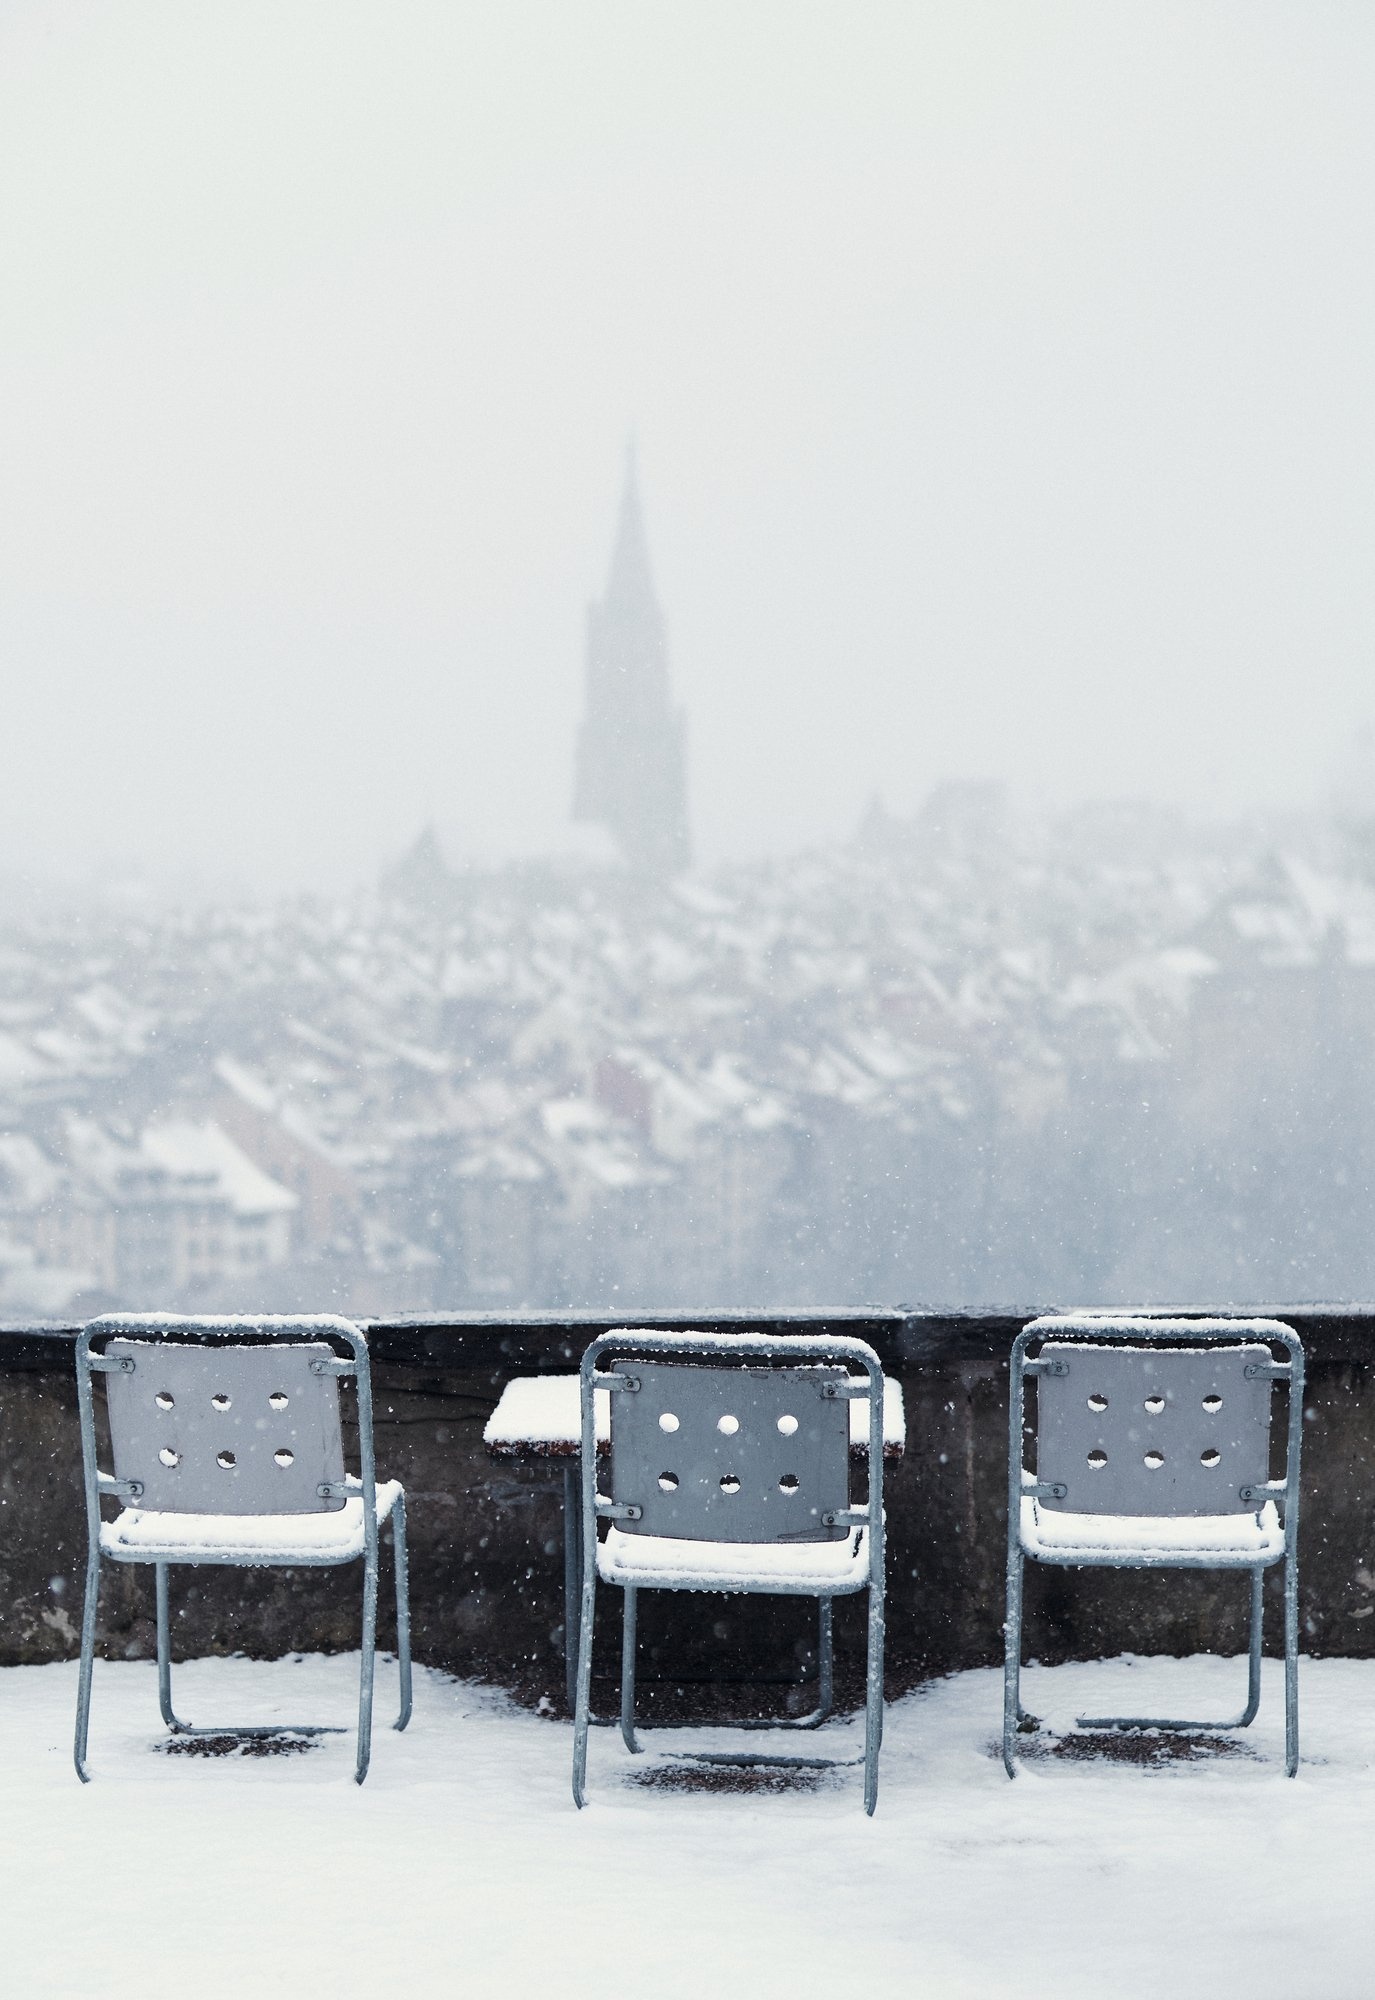
Snowgarden
Die Aussicht vom Rosengarten ist eine der besten Aussichten die in Bern genossen werden kann. Die Stühle & Sitzmöglichkeiten werden am Wochenende jeweils von zahlreichen Berner*innen genutzt. An diesem Morgen im Schneesturm war es sehr still, aber genauso schön wie beim Sonnenuntergang.
Brand: LE PULVER STUDIO
Category: Sporting Goods > Outdoor Recreation > Winter Sports & Activities > Sleds > Pulks